Selland Arena

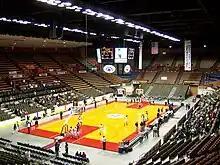
Interior view of Selland Arena during the 2009 California Interscholastic Federation Central Section basketball tournament. Photo features the new scoreboard and new seats installed during renovation.

Selland Arena is a multi-purpose arena built in 1966 that makes up part of a four-venue complex of the Fresno Convention and Entertainment Center in Fresno, California. It is named after former Fresno mayor Arthur L. Selland and has had over 10 million people walk through its doors in its over 50-year history. The arena originally had a 6,582 seating capacity, but a expansion project in 1981 increased the seating to its current capacity of 10,132. Before the 1997-1998 Fresno State basketball season, capacity was increased to 10,220. The Selland Arena underwent an additional $15 million renovation in November 2006, that included the installation of new seats, a new video replay scoreboard, message boards and a new ice-cooling system for hockey games.